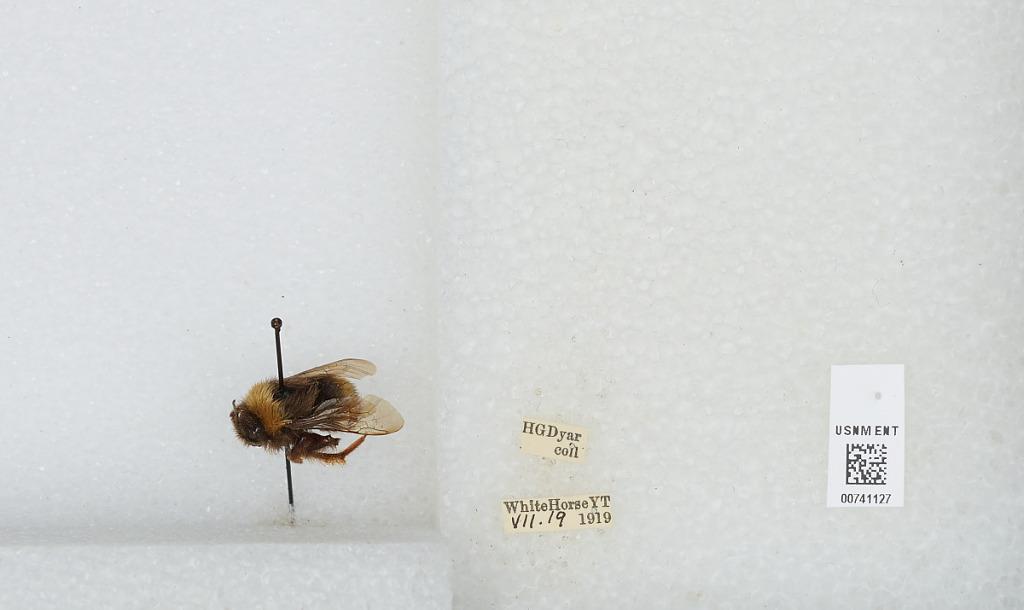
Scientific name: Bombus (Bombus) occidentalis Greene
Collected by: H. Dyar
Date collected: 1919-7-19
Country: Canada
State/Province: Yukon Territory
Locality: Whitehorse
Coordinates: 60.7167, -135.05